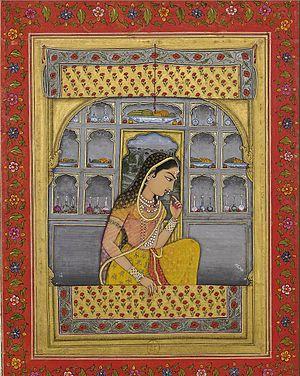
Padmâvatî op.18 est un opéra-ballet en deux actes d'Albert Roussel sur un livret de Louis Laloy, composé entre 1913 et 1918. L'intrigue se base sur la prise, vers 1300, de la ville de Chittorgarh au Rajasthan par le sultan Alâ ud-Dîn Khaljî, et le destin funeste du roi rajpoute Rawal Ratan Singh et de son épouse Rani Padmini.